Constitutional patriotism

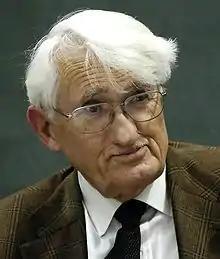
Jürgen Habermas, who furthered the ideas of constitutional patriotism

Constitutional patriotism is the idea that people should form a political attachment to the norms and values of a pluralistic liberal democratic constitution rather than to a national culture or cosmopolitan society. It is associated with post-nationalist identity because, while it is seen as a similar concept to nationalism, the attachment is based on the constitution rather than on a national culture. In essence, it is an attempt to re-conceptualize group identity with a focus on the interpretation of citizenship as a loyalty that goes beyond individuals' ethnocultural identification. Theorists believe this to be more defensible than other forms of shared commitment in a diverse modern state with multiple languages and group identities. It is particularly relevant in post-national democratic states in which multiple cultural and ethnic groups coexist. It was influential in the development of the European Union and a key to Europeanism as a basis for multiple countries belonging to a supranational union.